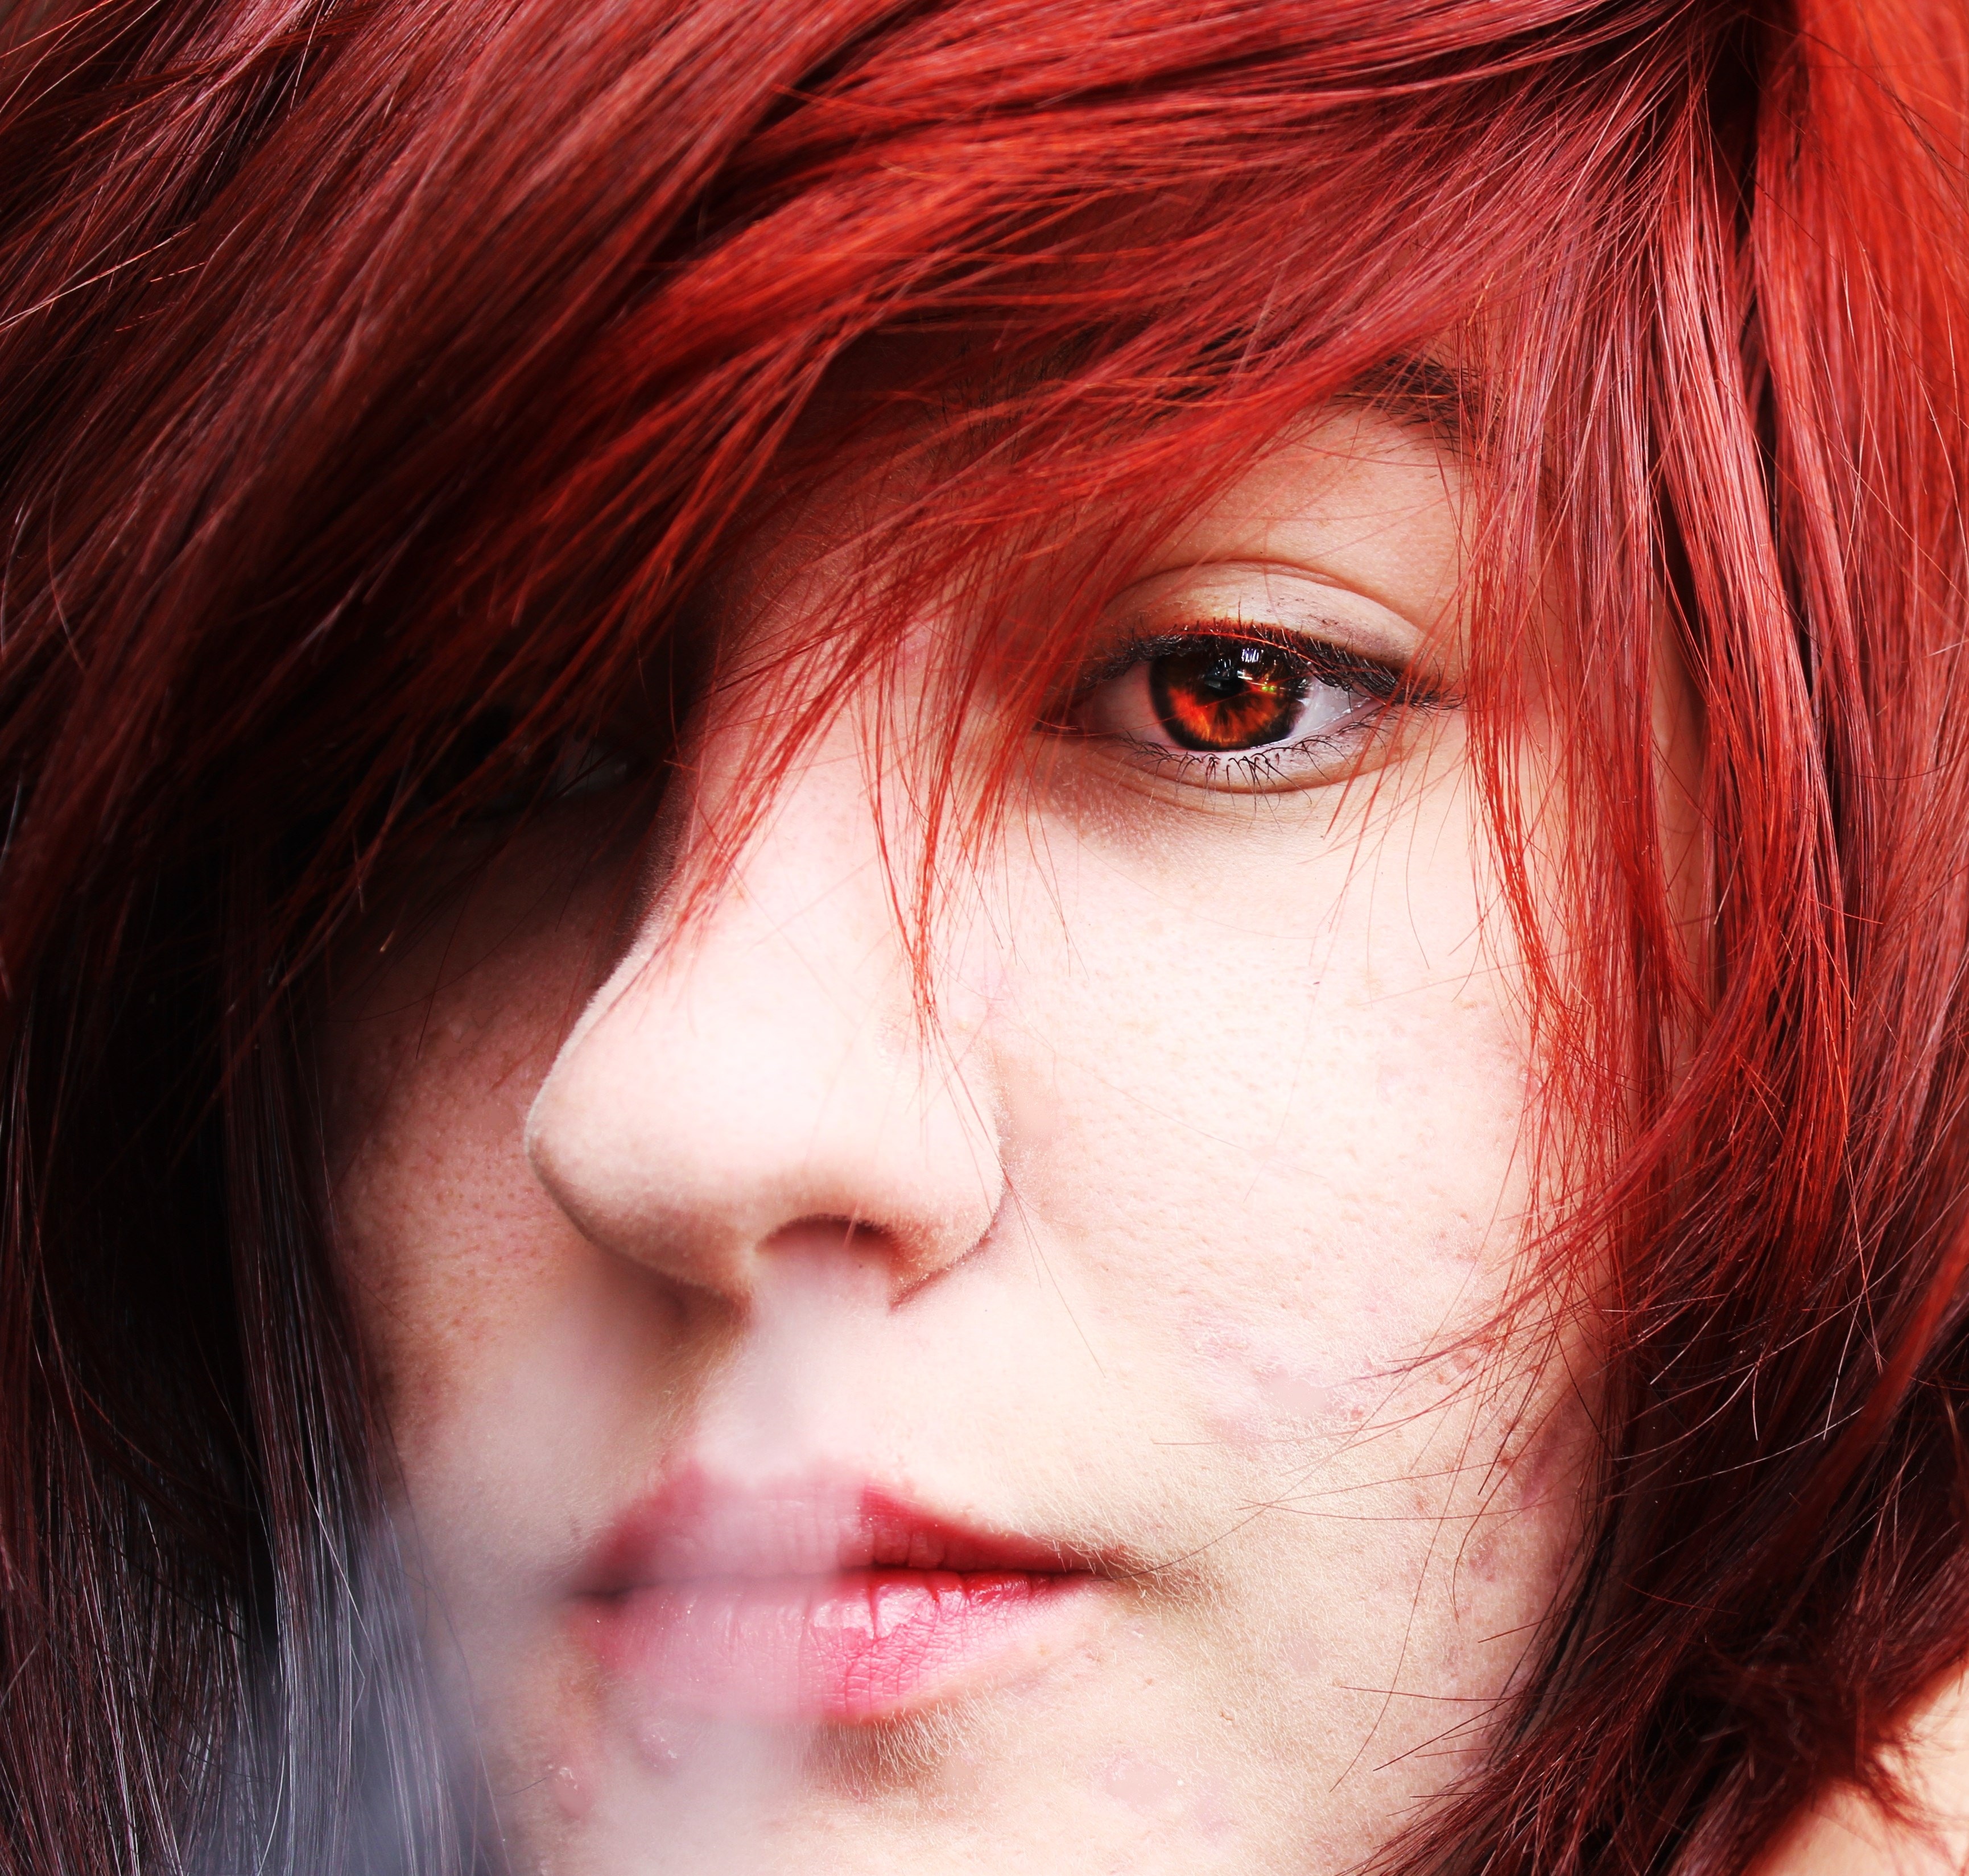
girl, woman, hair, smoking, portrait, model, red, color, lady, pink, lip, hairstyle, red hair, close up, human body, face, nose, eye, head, skin, beauty, blond, tired, organ, addiction, red eyes, unhealthy, brown hair, baldwin, portrait photography, hair coloring, human hair color, expressionless, eye rings